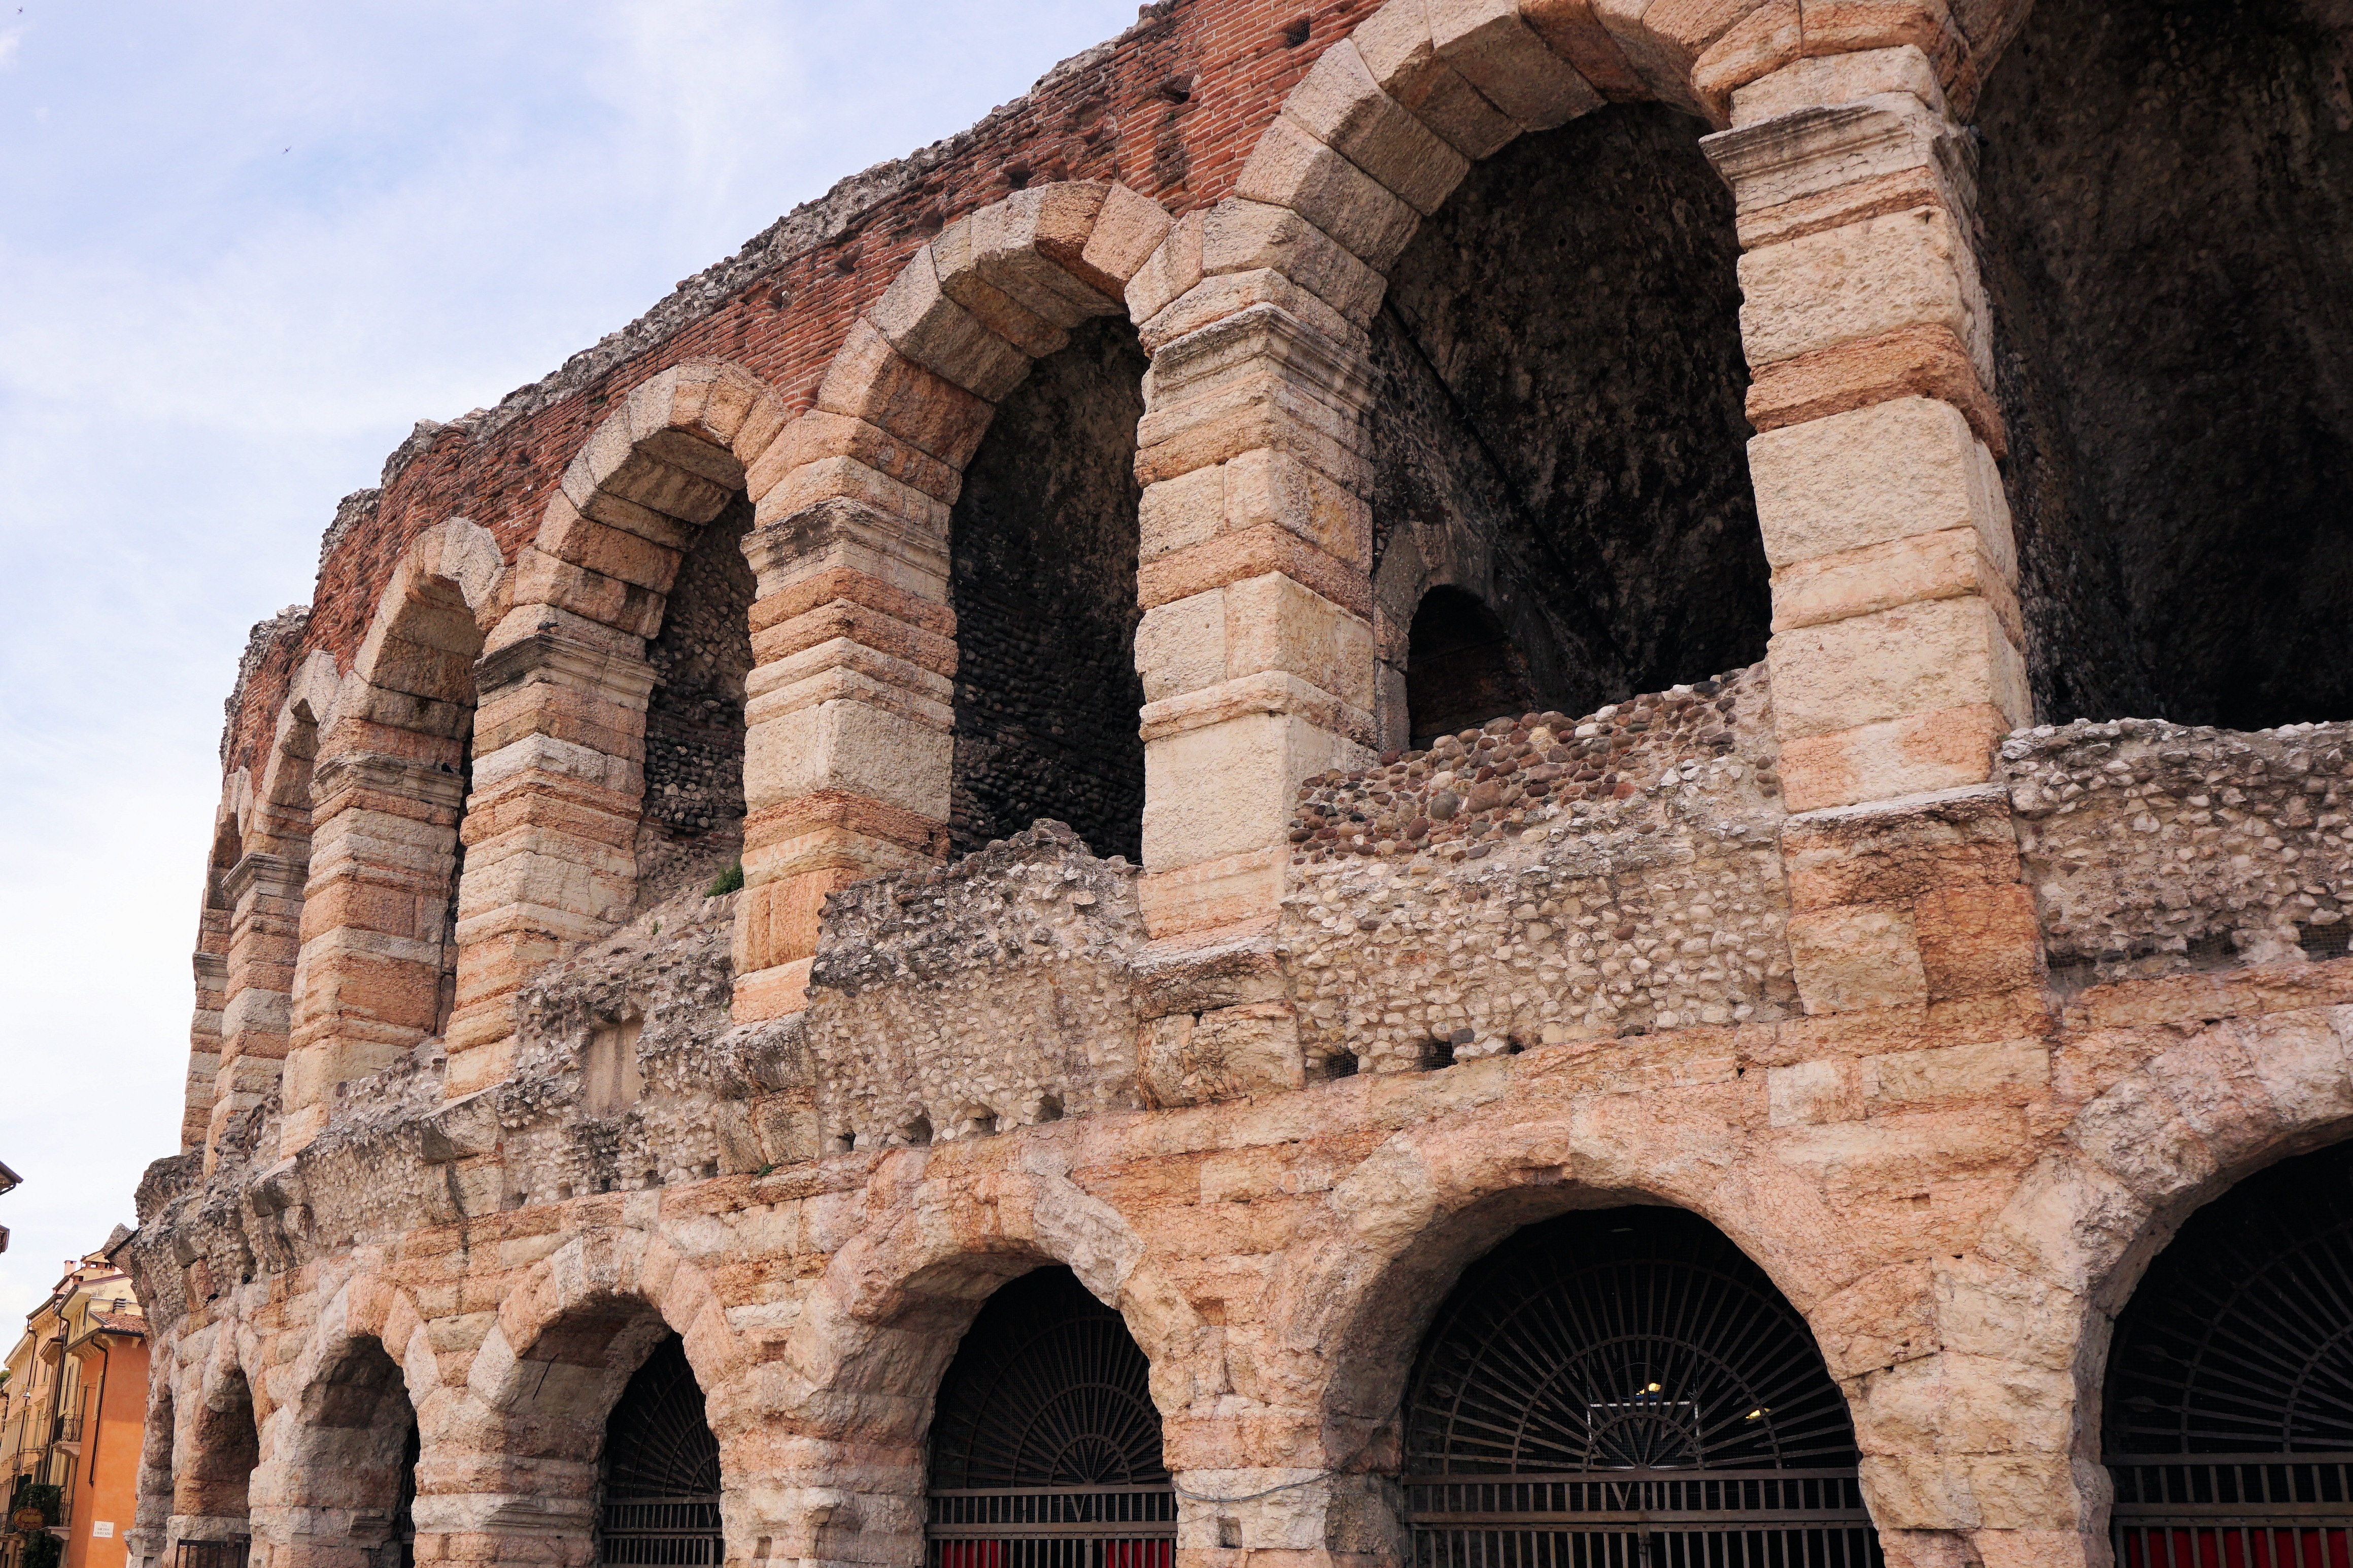
architecture, structure, building, old, arch, column, landmark, italy, facade, attraction, fortification, ruin, colosseum, places of interest, arena, amphitheatre, temple, ruins, monastery, roman, verona, history, historically, middle ages, historic site, ancient history, ancient roman architecture